Duck Dodgers in the 24½th Century

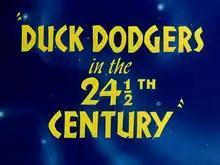
Title card

Duck Dodgers in the Century (spoken as "twenty-fourth-and-a-half") is a 1953 Warner Bros. "Merrie Melodies" cartoon directed by Chuck Jones. The cartoon was released on July 25, 1953, and stars Daffy Duck as space hero Duck Dodgers, Porky Pig as his assistant, and Marvin the Martian as his opponent. This cartoon marked the first of many appearances of the Duck Dodgers character.